Rus Flight 9633

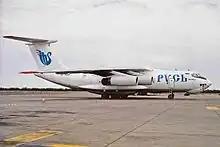
IL-76TD of «Rus» airlines, identical to the crashed one

Rus Flight 9633 was a cargo flight operated on an IL-76TD aircraft of Rus Airlines from Chkalovsky Airport (Moscow) to Taiyuan Wusu Airport (Taiyuan) with intermediate landings at Alykel Airport (Norilsk) and Bratsk Airport (Bratsk). On July 14, 2001, the plane carrying out this flight crashed a few seconds after takeoff from Chkalovsky Airport. All 10 people on board were killed.